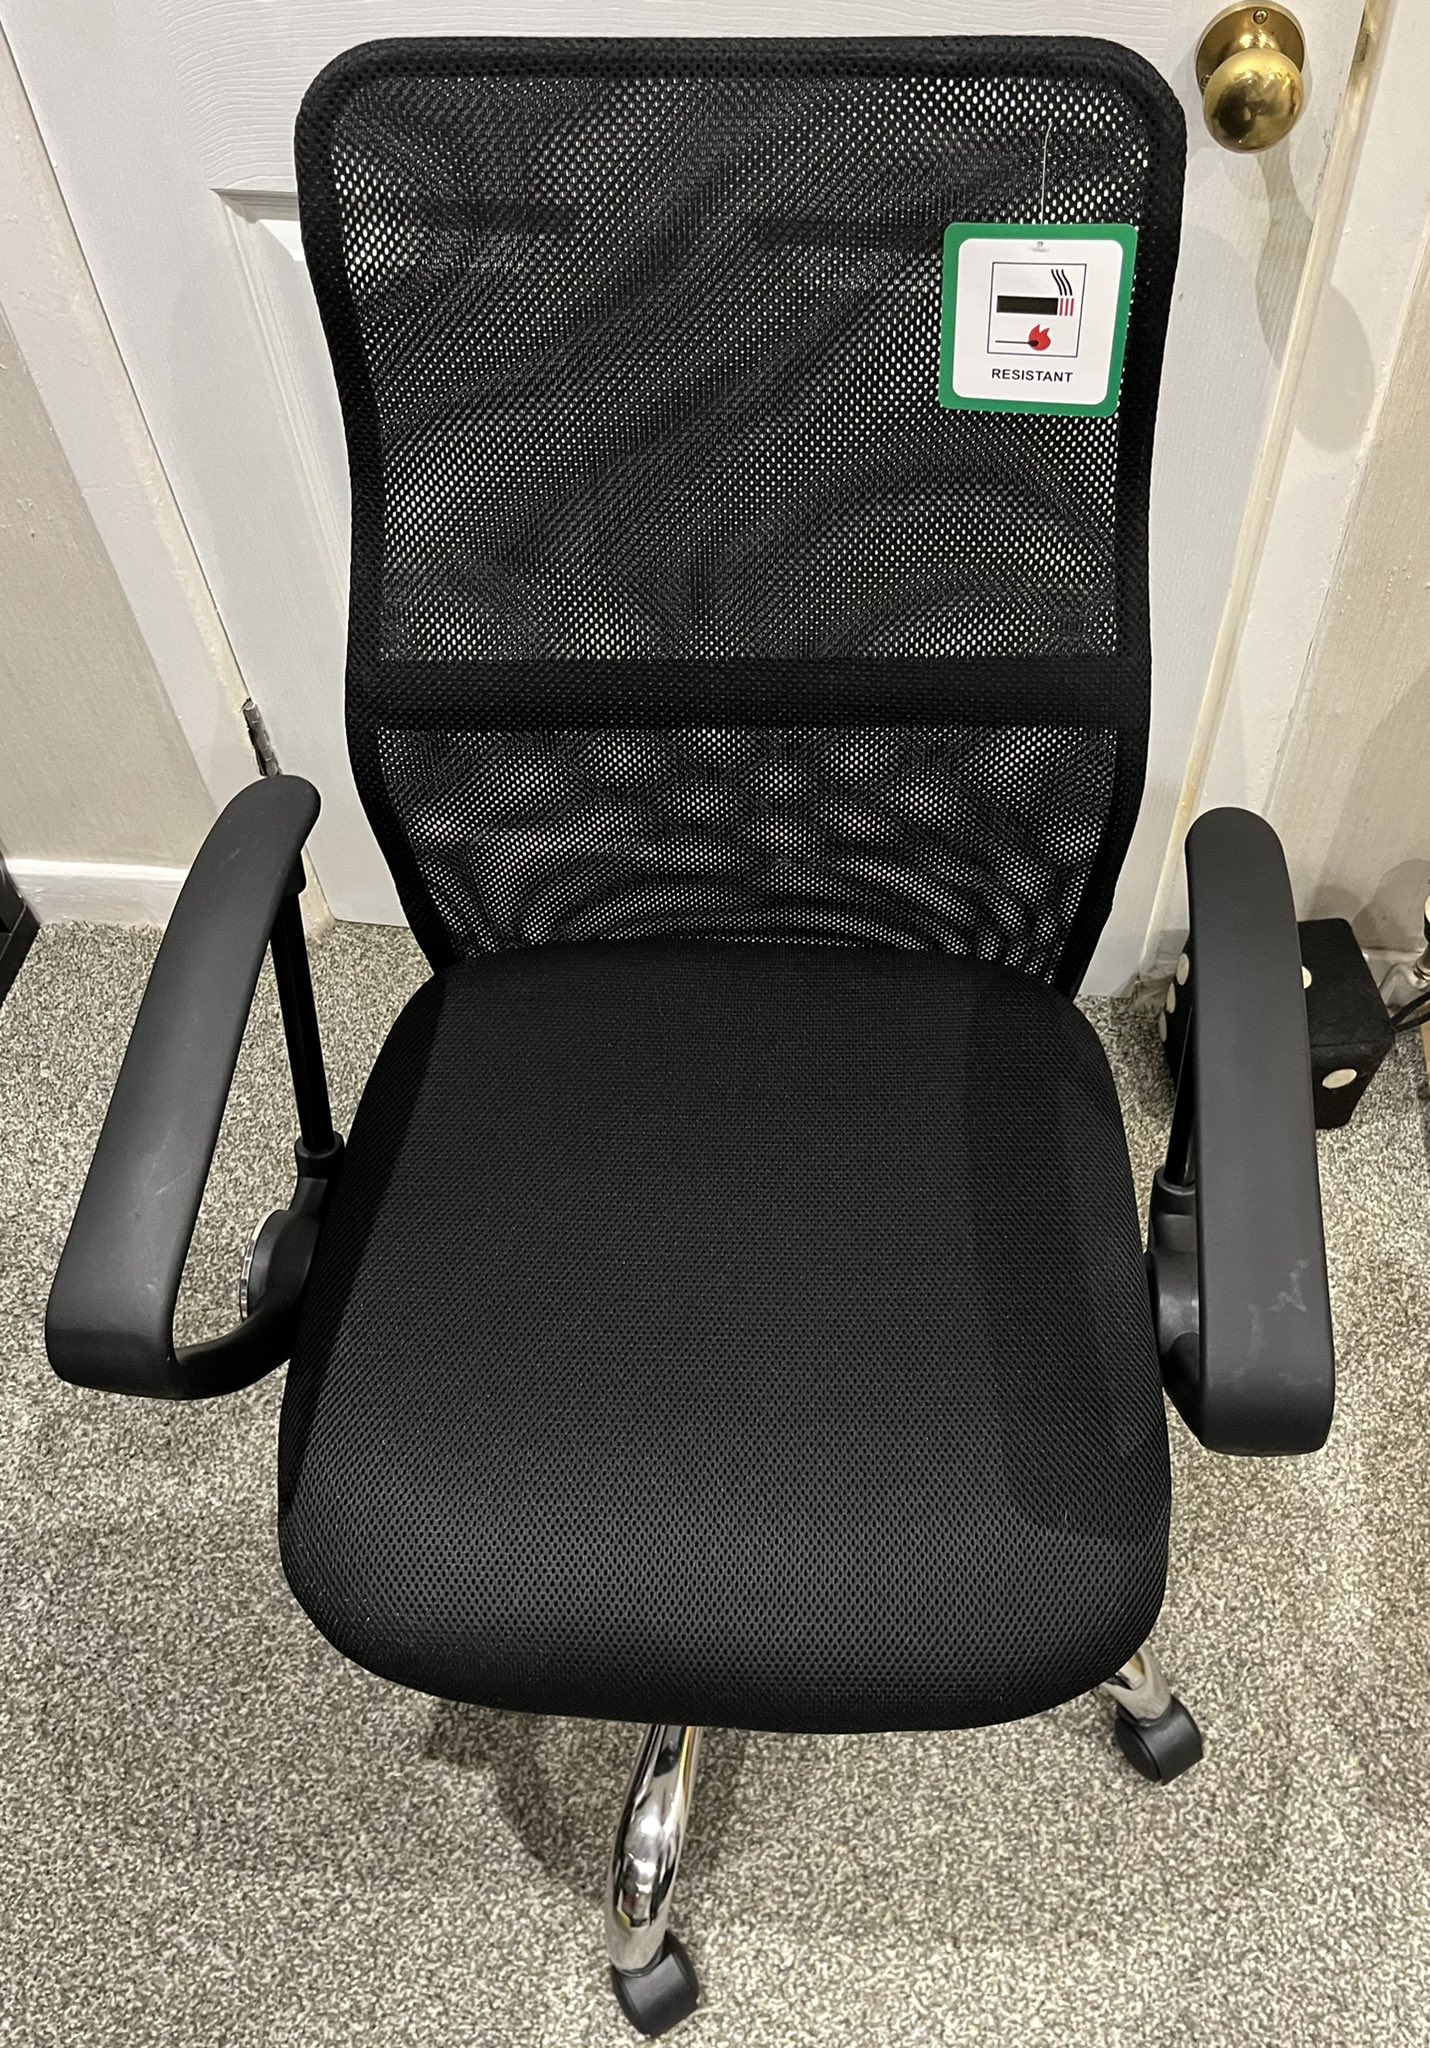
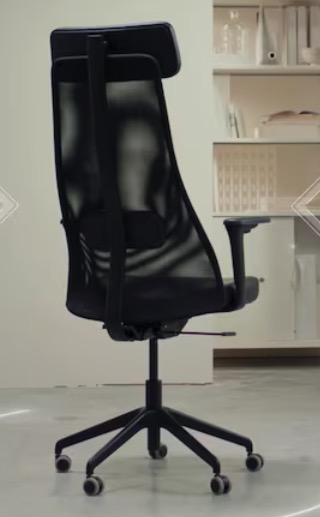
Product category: items_chair
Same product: no